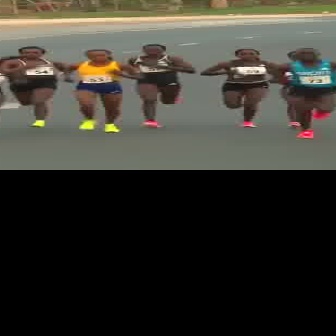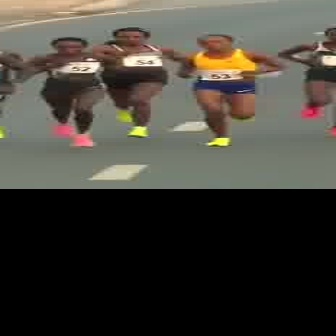
  Please identify the target specified by the bounding box [59,48,143,132] in the first image and locate it in the second image. Return the coordinates in [x_min,y_min,x_max,y_max] format.
Answer: [171,32,285,147]